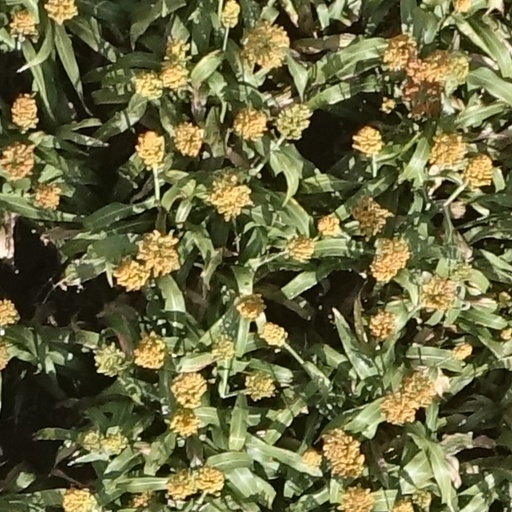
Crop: sorghum